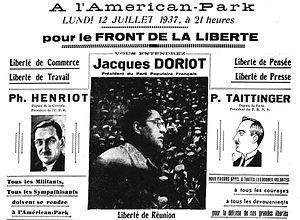
Annonce du meeting du Front de la liberté à Bordeaux le 12 juillet 1937.
Jacques Doriot, né à Bresles dans l'Oise le 26 septembre 1898 et mort à Mengen, dans le Wurtemberg, le 22 février 1945, est un homme politique et journaliste français, communiste puis fasciste engagé dans la collaboration.
L'Union populaire républicaine de la Gironde est un petit parti politique français de droite, affilié à la Fédération républicaine et actif entre 1925 et la fin des années 1930.
Créé en 1937 à l’initiative de Jacques Doriot, président du Parti populaire français, le Front de la liberté est une tentative de rapprochement de partis des droites sur un ciment idéologique fédérateur, l’anticommunisme.